Medieval cuisine

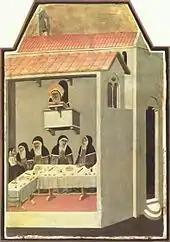
Five nuns eating in a dining hall with a senior nun watching over them from above

The Catholic and Orthodox Churches, and their calendars, had great influence on eating habits; consumption of meat was forbidden for a full third of the year for most Christians. All animal products, including eggs and dairy products (during the strictest fasting periods also fish), were generally prohibited during Lent and fast. Additionally, it was customary for all citizens to fast before taking the Eucharist. These fasts were occasionally for a full day and required total abstinence.